Princess Royal Challenge Cup

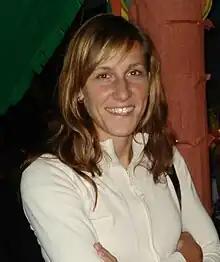
Miroslava Knapková, five-times winner

In 1982 an invitation exhibition event for women's singles was added to the race programme. The start for this event was moved to Fawley so that the course was closer to 1000 m. As the intermediate start installations were required for the shorter distance, the races had to take place during intervals in the normal racing programme (the lunch or tea breaks) which meant that only the dedicated stayed to watch.